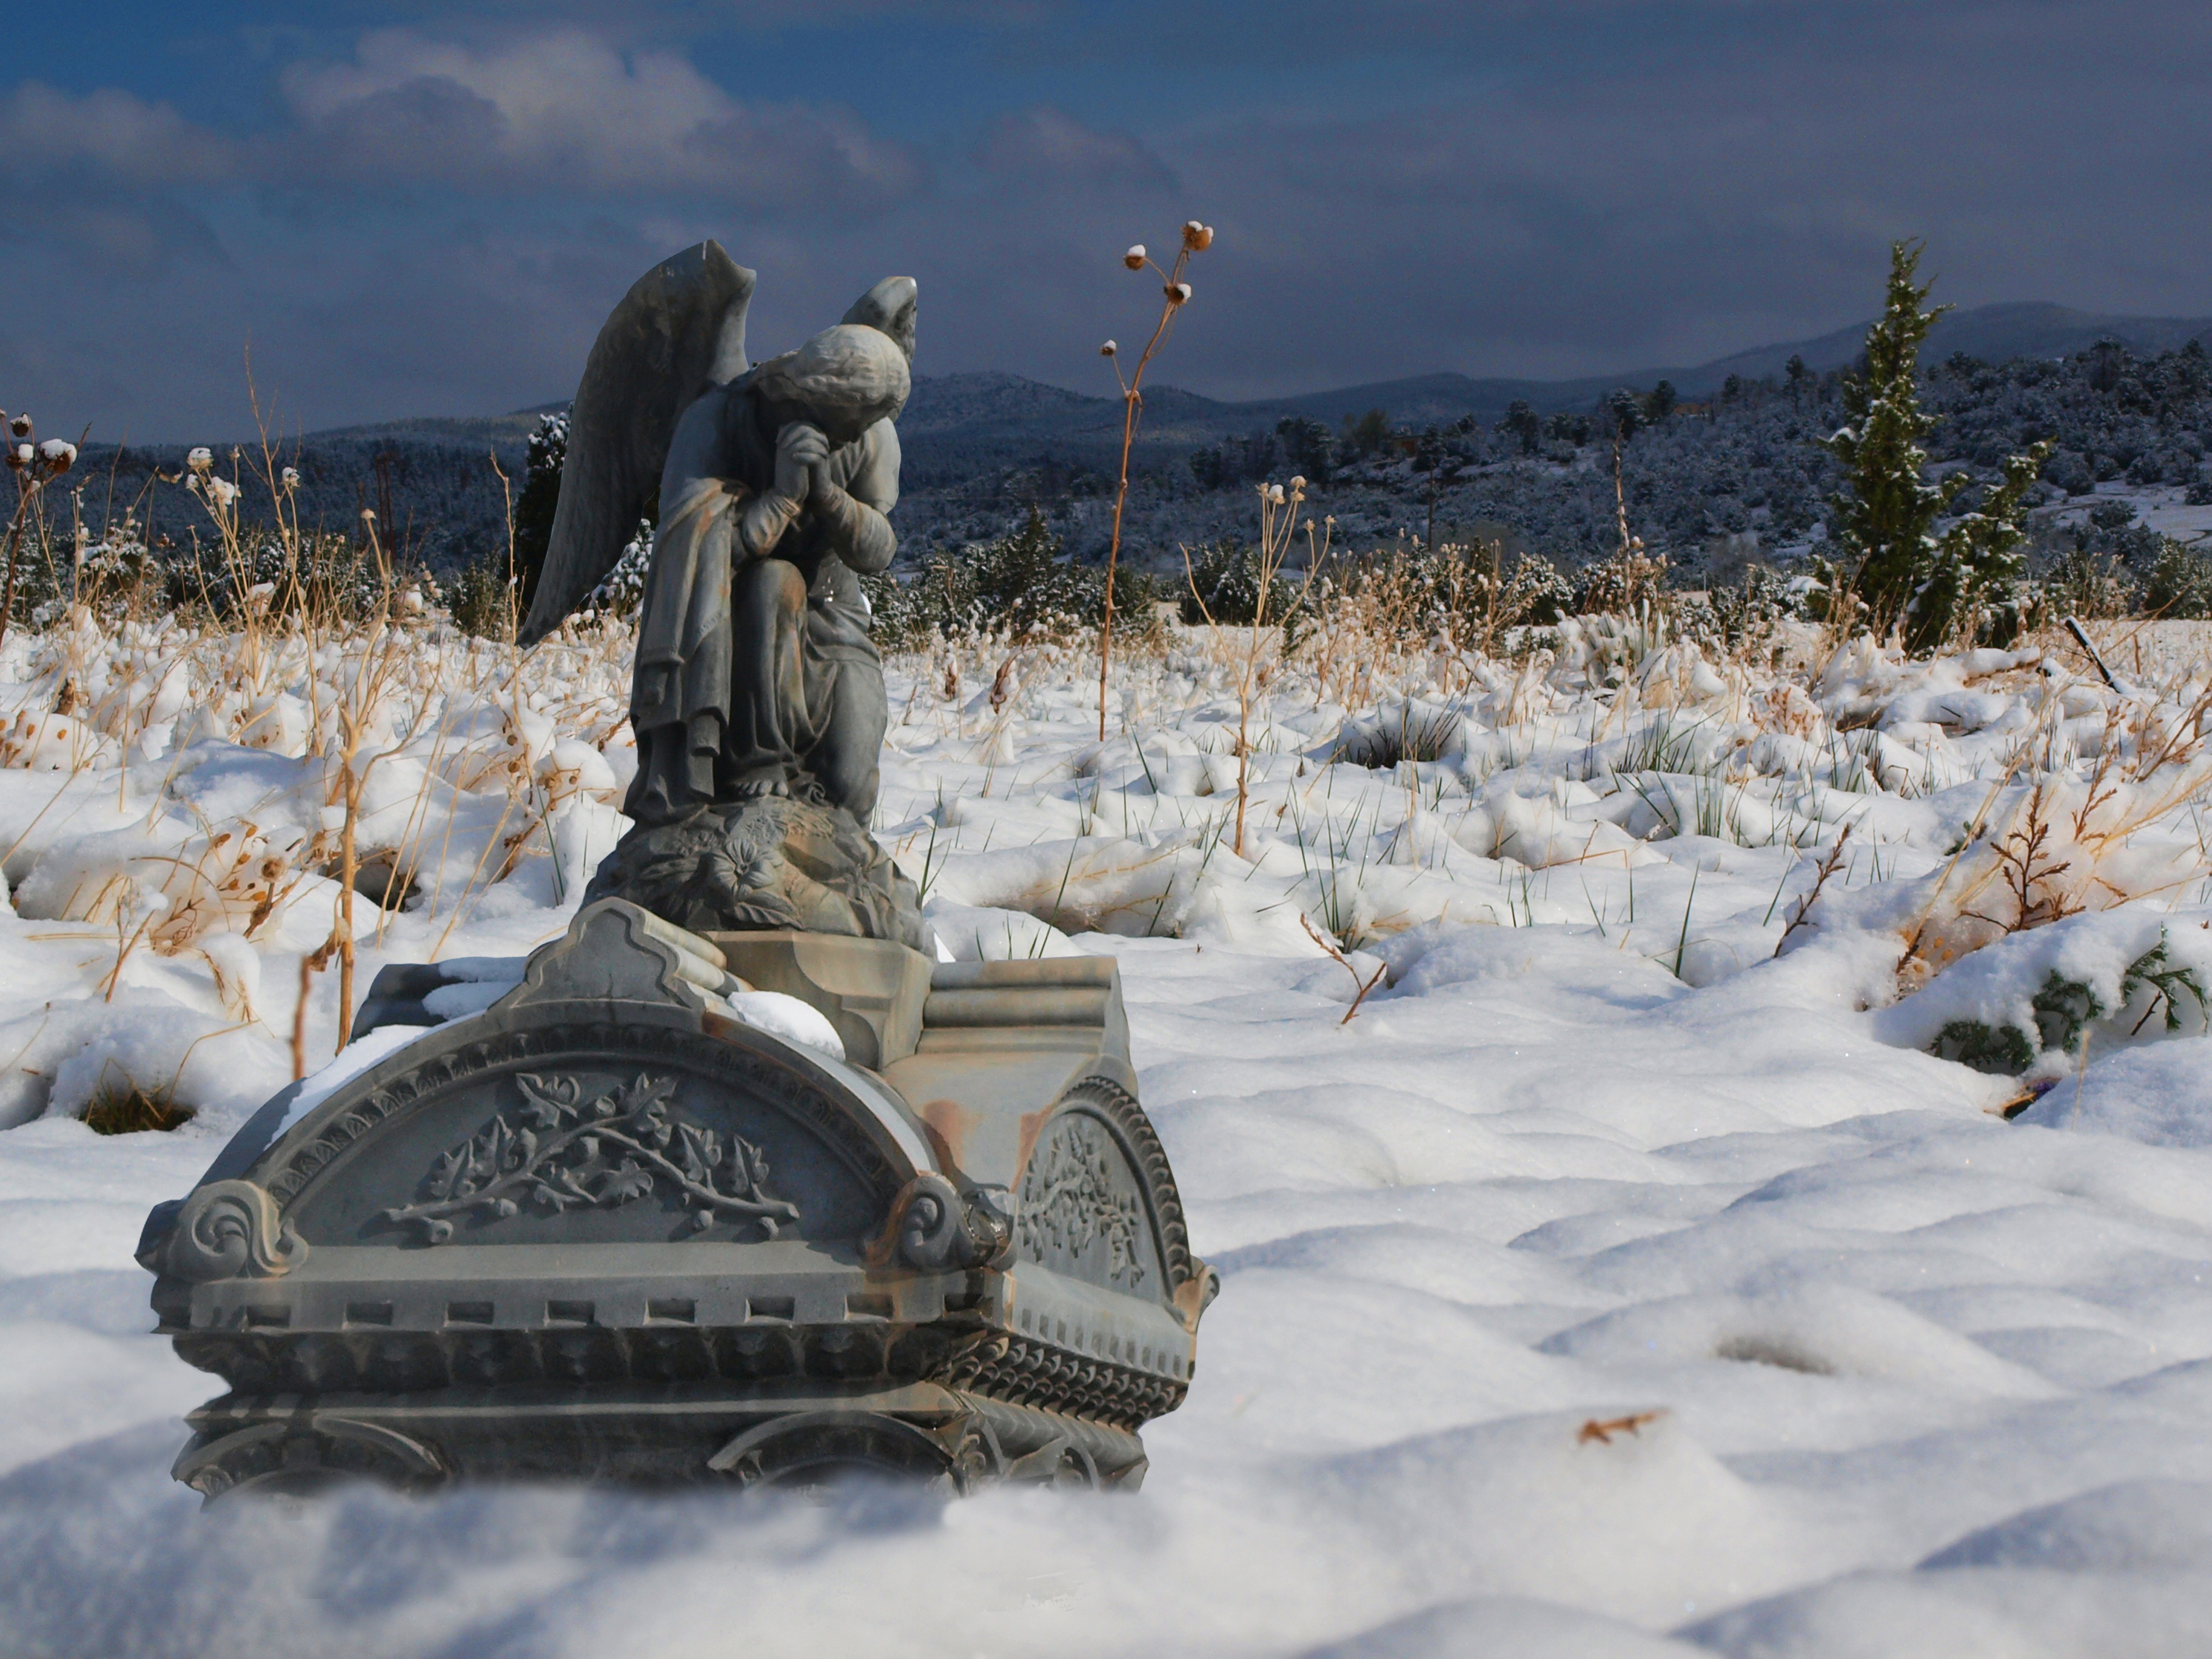
snow, winter, wing, flying, monument, statue, vehicle, weather, cemetery, winged, season, concrete, grave, face, religious, angel, graveyard, gravestone, symbolism, headstones, protection, tombstones, spirituality, angelic, stone sculpture